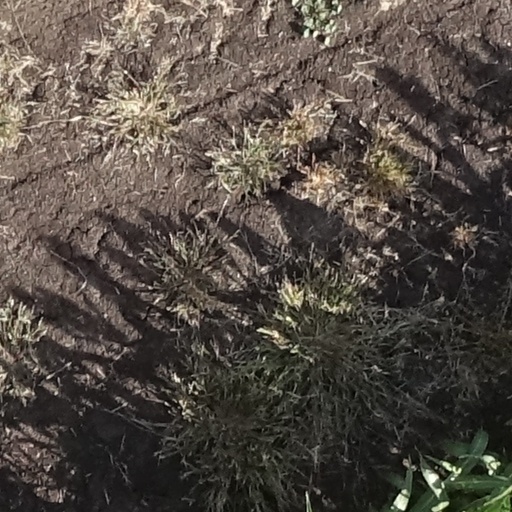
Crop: sorghum